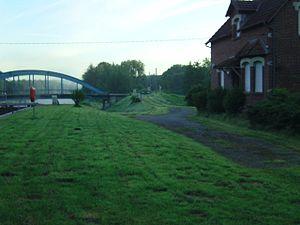
c'est la nationale 2 (avant d'etre detournée) qui passe sur le pont
Le Baron de l'écluse est un film français de Jean Delannoy, sorti en 1960.